Joseph Huber (economist)

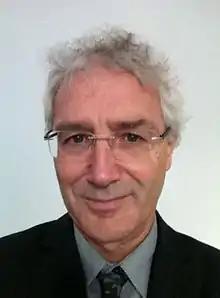
Joseph Huber in 2011.

Joseph Huber (born 4 November 1948 in Mannheim) is a retired German professor of sociology. From 1992 to 2012, he was the chair of economic and environmental sociology at Martin Luther University of Halle-Wittenberg, Germany.